Red Hat Society

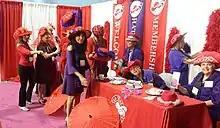
The Red Hat Society booth at the AARP convention in Miami in 2015.

A founder or leader of a local chapter is usually referred to as a "Queen". Members 50 and over are called "Red Hatters" and wear red hats and purple attire to all functions. A woman under age 50 may also become a member, but she wears a pink hat and lavender attire to the society's events until reaching her 50th birthday. She is referred to as a “Pink Hatter.” During her birthday month (or the society's birthday month of April), a member might wear her colors in reverse, i.e., a purple or lavender hat and red or pink attire.